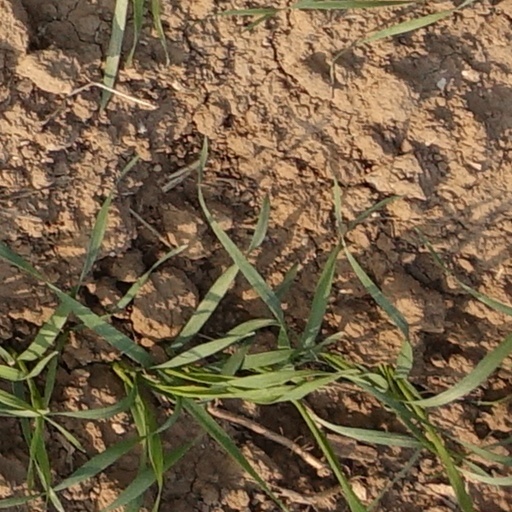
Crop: wheat